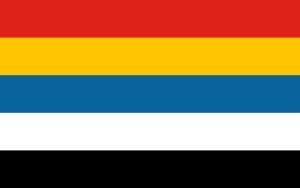
Le Tibet, ou anciennement Thibet, est une région de plateau située au nord de l'Himalaya en Asie, habitée traditionnellement par les Tibétains et d'autres groupes ethniques et comportant également une population importante de Hans et de Huis. Le Tibet est le plateau habité le plus élevé de la planète, avec une altitude moyenne de 4 900 m.
Le drapeau du Tibet ou drapeau tibétain, aussi appelé drapeau au lion des neiges, fut l'emblème officiel du gouvernement du Tibet à partir de 1916. Créé par le 13ᵉ dalaï-lama et interdit par les autorités chinoises en 1959, c'est aujourd'hui le drapeau du gouvernement tibétain en exil, installé à Dharamsala en Inde.
Le drapeau à cinq couleurs dit « Les cinq peuples rassemblés » fut un des principaux symboles sur lesquels s'est fondée la République de Chine, représentant les cinq principaux groupes ethniques peuplant le pays : les Hans en rouge, les Mandchous en jaune, les Mongols en bleu, les Huis en blanc et les Tibétains en noir. Bien que le Tibet ait proclamé en 1913 son indépendance vis-à-vis de la Chine et demeure de facto indépendant durant toute la période d'utilisation de ce drapeau, la République de Chine continue d'en revendiquer la souveraineté.
Sun Yat-sen, plus connu en Chine sous son surnom Sun Zhongshan, également appelé Sun Wen, est un révolutionnaire et homme d'État chinois.
L’histoire de la république de Chine débute avec la chute de la dynastie Qing et la formation d'une république constitutionnelle en 1912. Dans ses premières décennies, la république de Chine connait une histoire mouvementée, marquée par la perte de territoires situés aux confins de l'ancien empire, les conflits internes, la domination des seigneurs de guerre, la guerre civile et l'occupation japonaise. À la suite de la capitulation japonaise et de la fin de la Seconde Guerre mondiale en 1945, la république de Chine devient un membre fondateur de l'Organisation des Nations unies et l'un des cinq membres permanent de son Conseil de sécurité.
Les uniformes et armes des armées chinoises sont les tenues militaires et les armements des combattants et soldats chinois depuis l'époque de la première guerre de l'opium jusqu'à l'avènement de la République populaire de Chine.
Le drapeau de la république de Chine, ou drapeau de Taïwan, est rouge avec un canton de couleur bleu marine sur lequel est dessiné un soleil blanc avec douze rayons triangulaires. En chinois, le drapeau est communément appelé Ciel bleu, Soleil blanc et Terre entièrement rouge afin de refléter ses caractéristiques.
La révolution chinoise de 1911 ou révolution Xinhai est le mouvement politique qui aboutit à renverser la dynastie des Qing après 268 ans de règne. Le régime impérial qui gouvernait la Chine depuis des millénaires disparaît, laissant place à la République de Chine.
La réunification chinoise de 1928, aussi appelée remplacement du drapeau du Nord-Est, est un événement historique annoncé par Zhang Xueliang le 29 décembre 1928 lors du remplacement de tous les drapeaux du gouvernement de Beiyang de Manchourie par le drapeau du gouvernement nationaliste, unissant ainsi la Chine, instable depuis la révolution chinoise de 1911, sous une seule autorité.